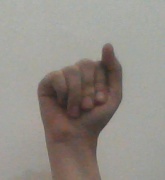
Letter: saad